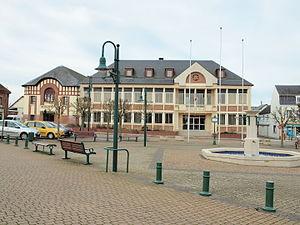
Formerie (Oise, France)
Formerie est une commune française, du département de l'Oise en région Hauts-de-France. Formerie compte un peu plus de 2 000 habitants, appelés les Formions.